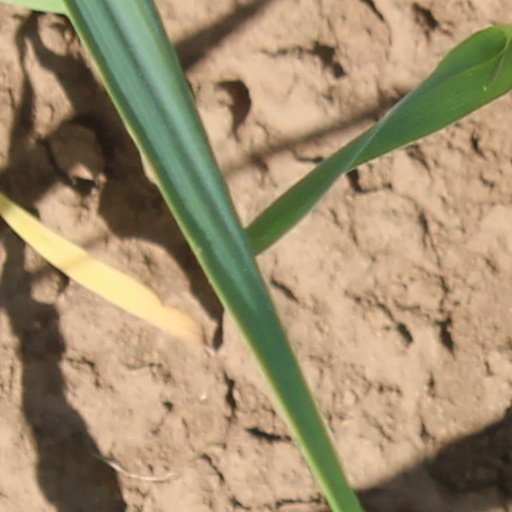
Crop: wheat